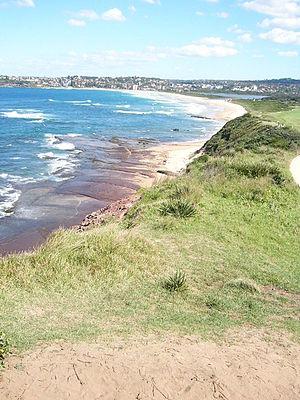
La ville de Dee Why est une banlieue du Nord de Sydney, située dans l'État de la Nouvelle-Galles du Sud, Australie à 18 kilomètres au Nord-Est du centre-ville de Sydney. C'est le centre administratif du gouvernement local de la région de Conseil de Warringah, et avec Brookvale, Dee Why est considérée comme le centre principal des « plages du Nord » de la région de Sydney.